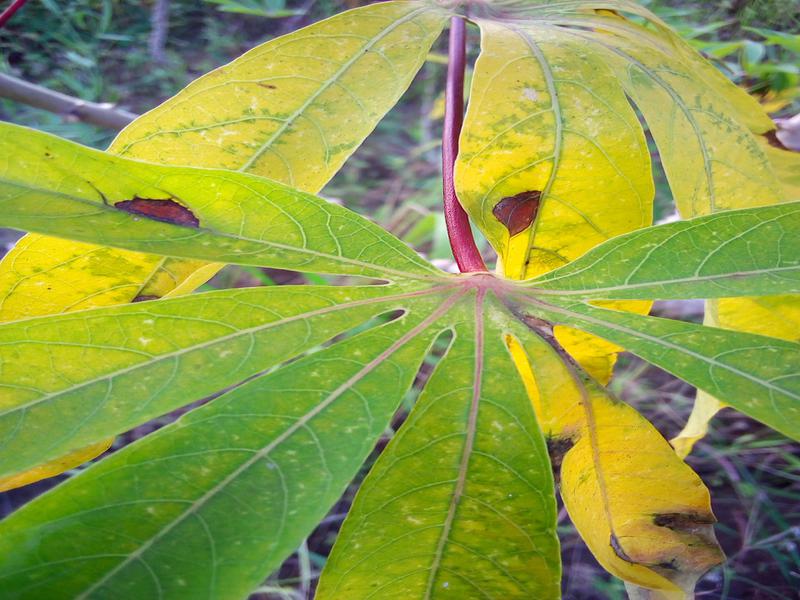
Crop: cassava
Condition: bacterial_blight